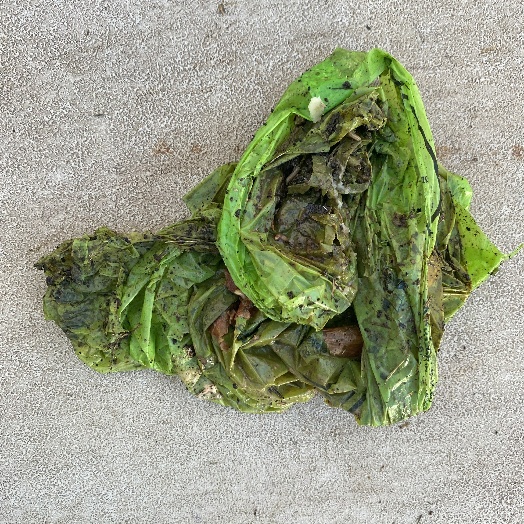
Label: generalcompost